Chicken tikka masala

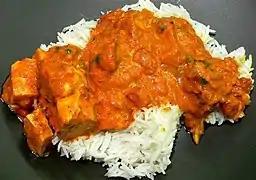
Chicken tikka masala served with rice

Chicken tikka masala is composed of chicken tikka, boneless chunks of chicken marinated in spices and yoghurt that are roasted in an oven, served in a creamy sauce. A tomato and coriander sauce is common, but no recipe for chicken tikka masala is standard; a survey found that of 48 different recipes, the only common ingredient was chicken. Chicken tikka masala is similar to butter chicken, both in the method of creation and appearance.